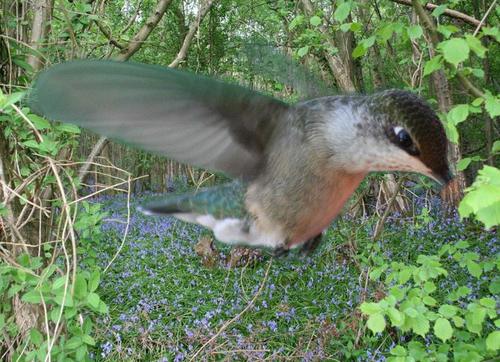
Bird species: Ruby_throated_Hummingbird
Bird type: landbird
Background: land